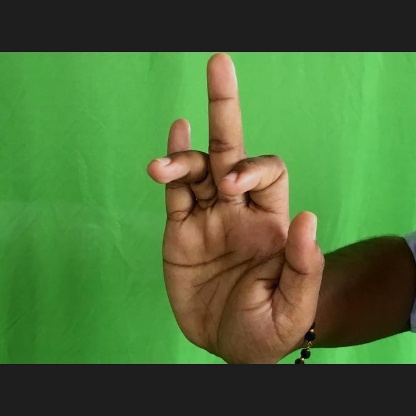
Mudra: Shukatundam